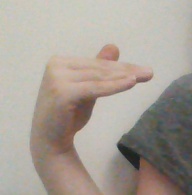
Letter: khaa